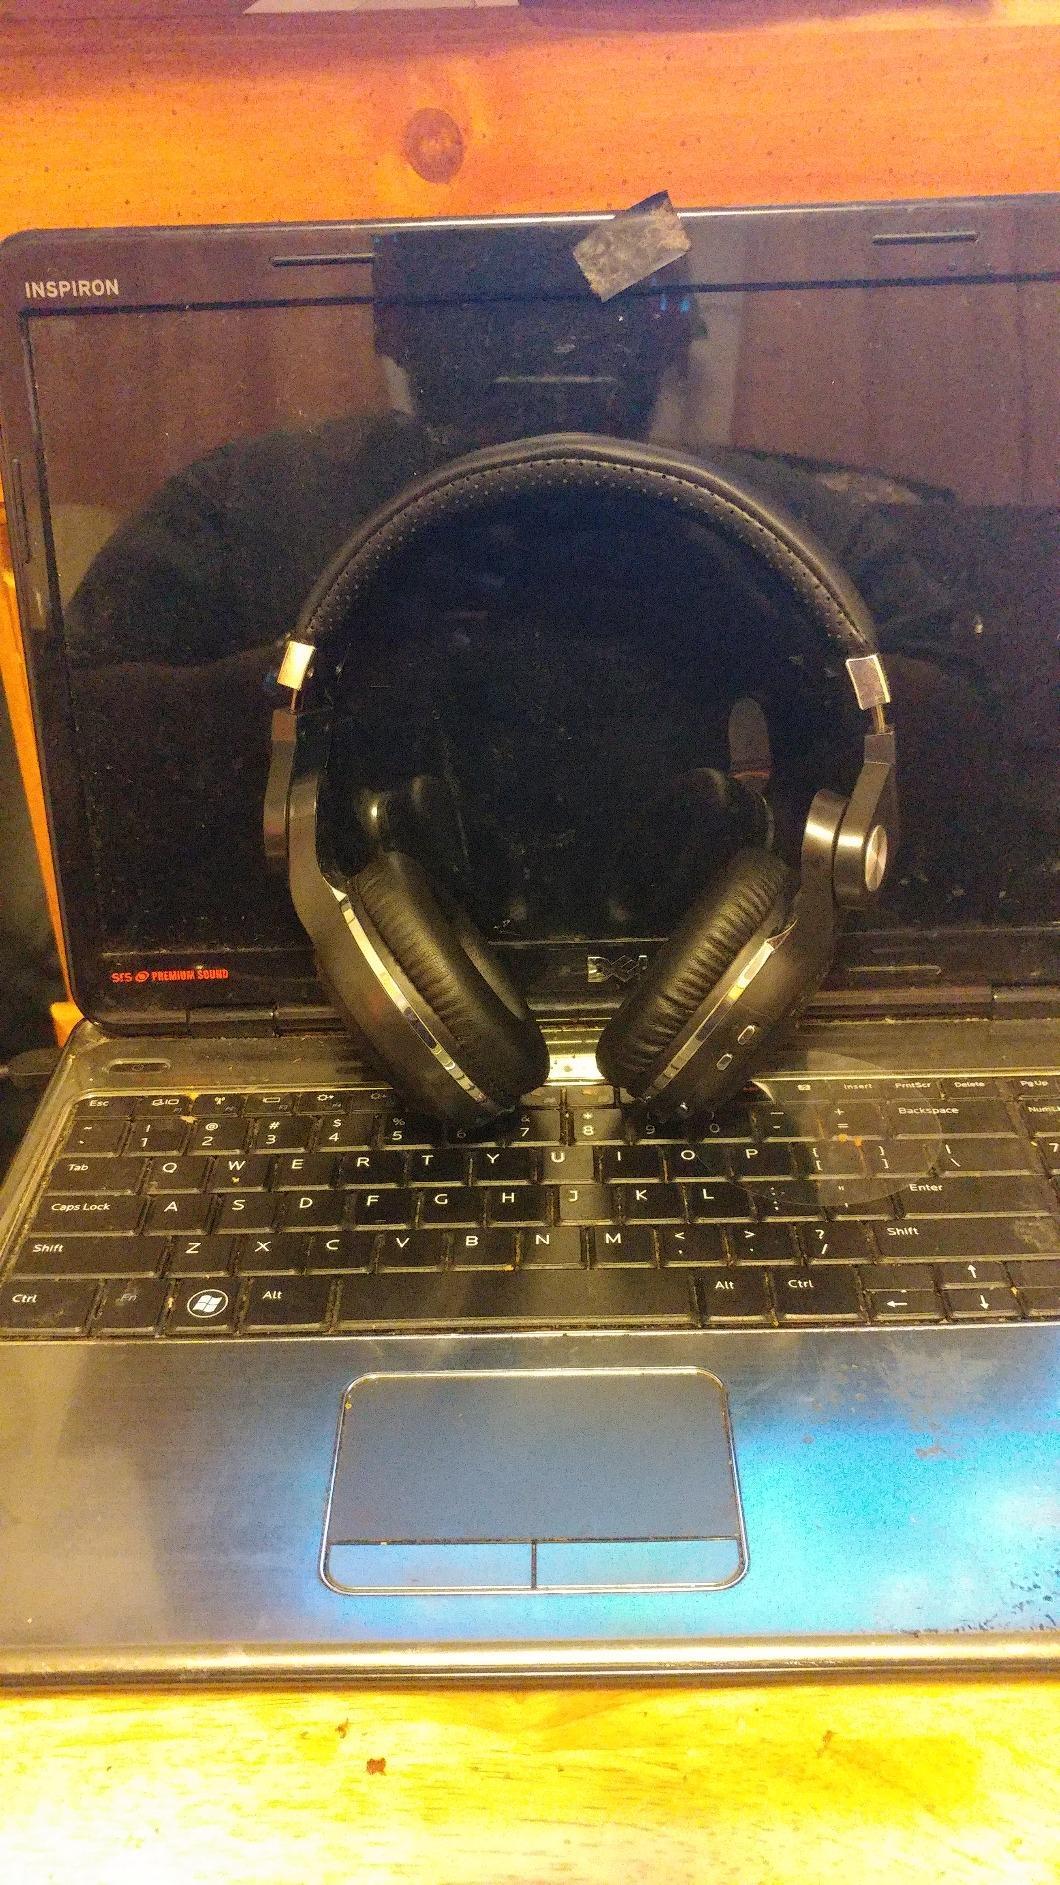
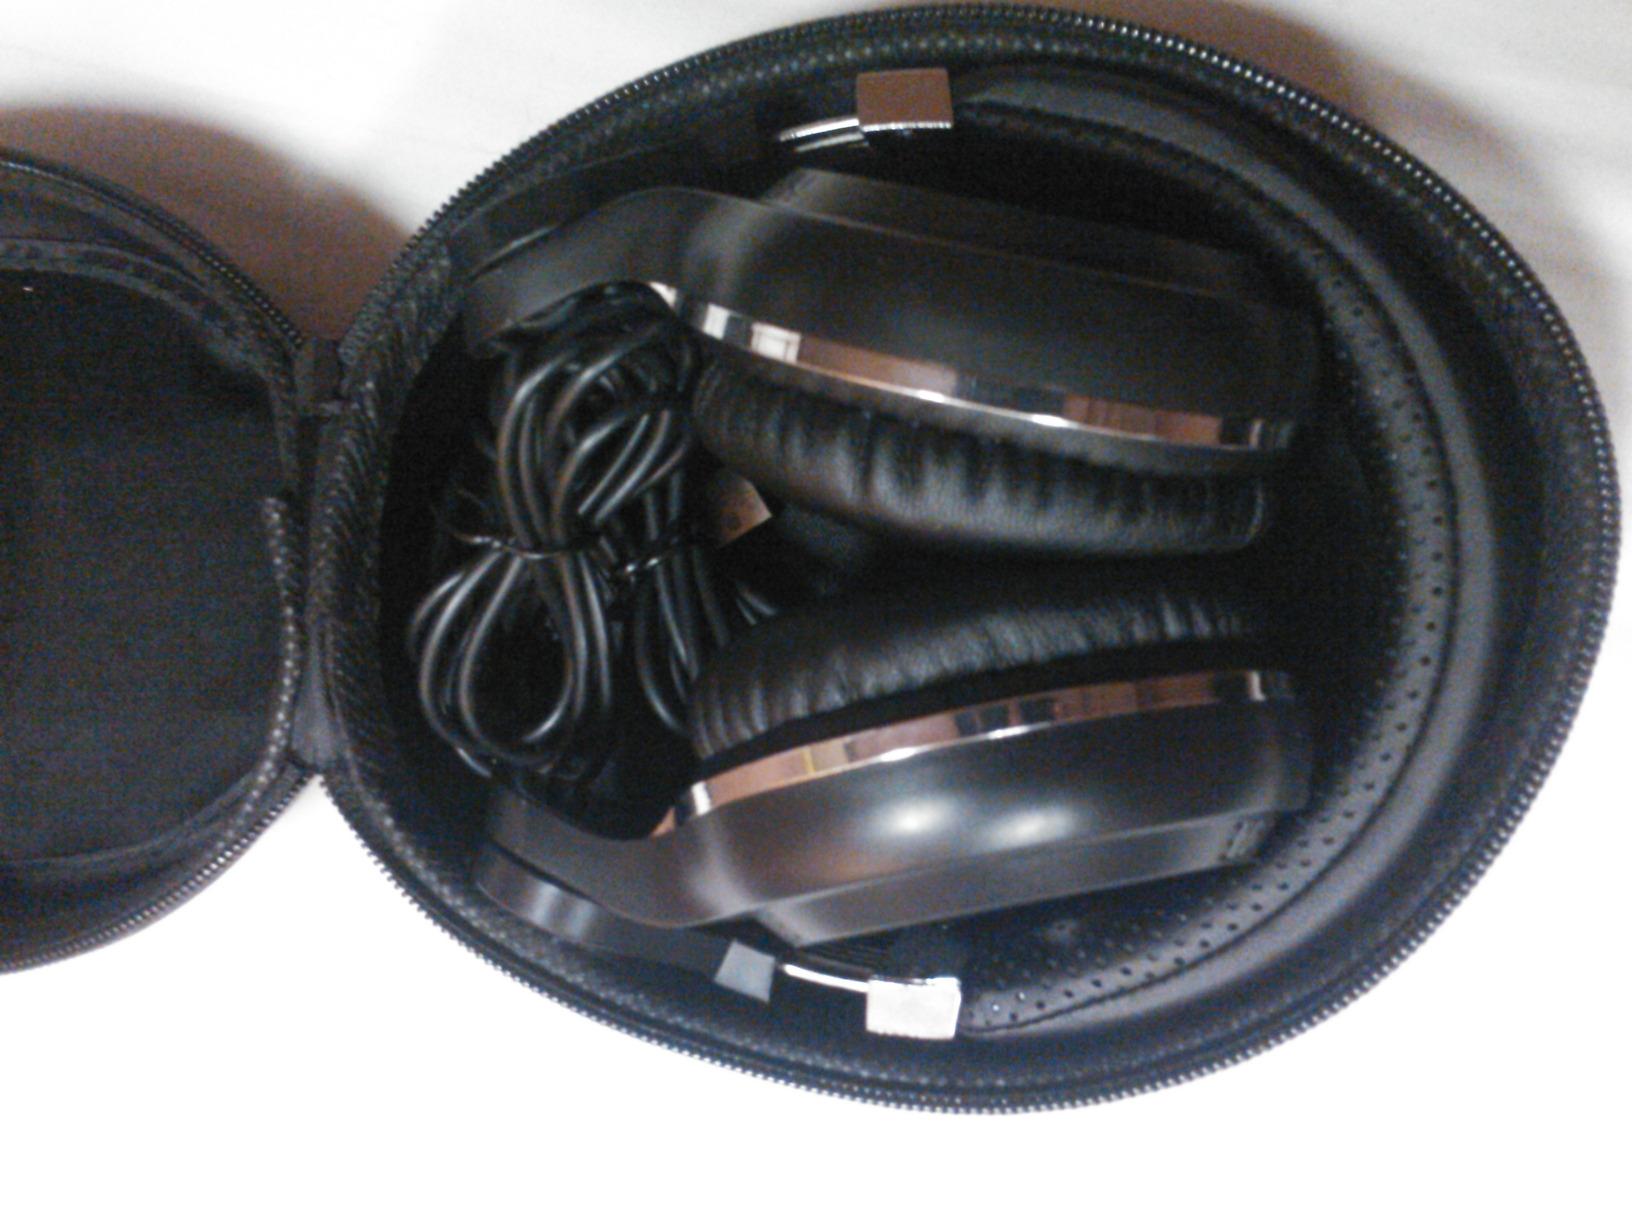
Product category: headphones
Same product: yes